Alleged military conspiracy of 1877

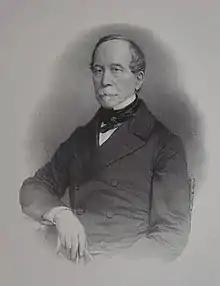
General Changarnier, an advocate of the hard way to achieve the "Third Restoration".

The temptation of a faced by Gaétan de Rochebouët's government was not new during the Third Republic. As early as 1871, General Nicolas Changarnier offered his services to restore order and establish an authoritarian monarchical regime. According to the historian François Bédarida, Changarnier "burned to be the Saint-Arnaud of a monarchical restoration". General Changarnier was unable to carry out his plans to "clean up" Versailles, as he was repeatedly rebuffed by the very legalistic Patrice de Mac Mahon. His death in February 1877 also prevented him from participating in the possible preparations for December 1877.